John Savage (Fenian)

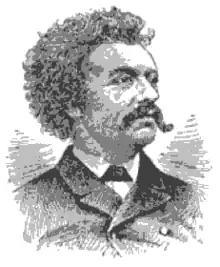

John Savage (13 December 1828 – 9 October 1888) was a poet, journalist and author. He was a member of both the Young Irelanders and the Fenians.